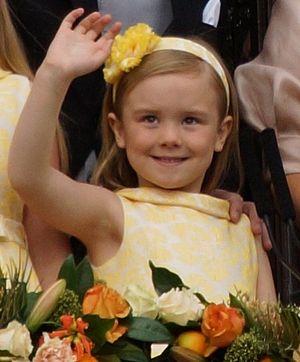
Aux Pays-Bas, depuis 1983, la succession au trône se fait selon le principe de primogéniture absolue.